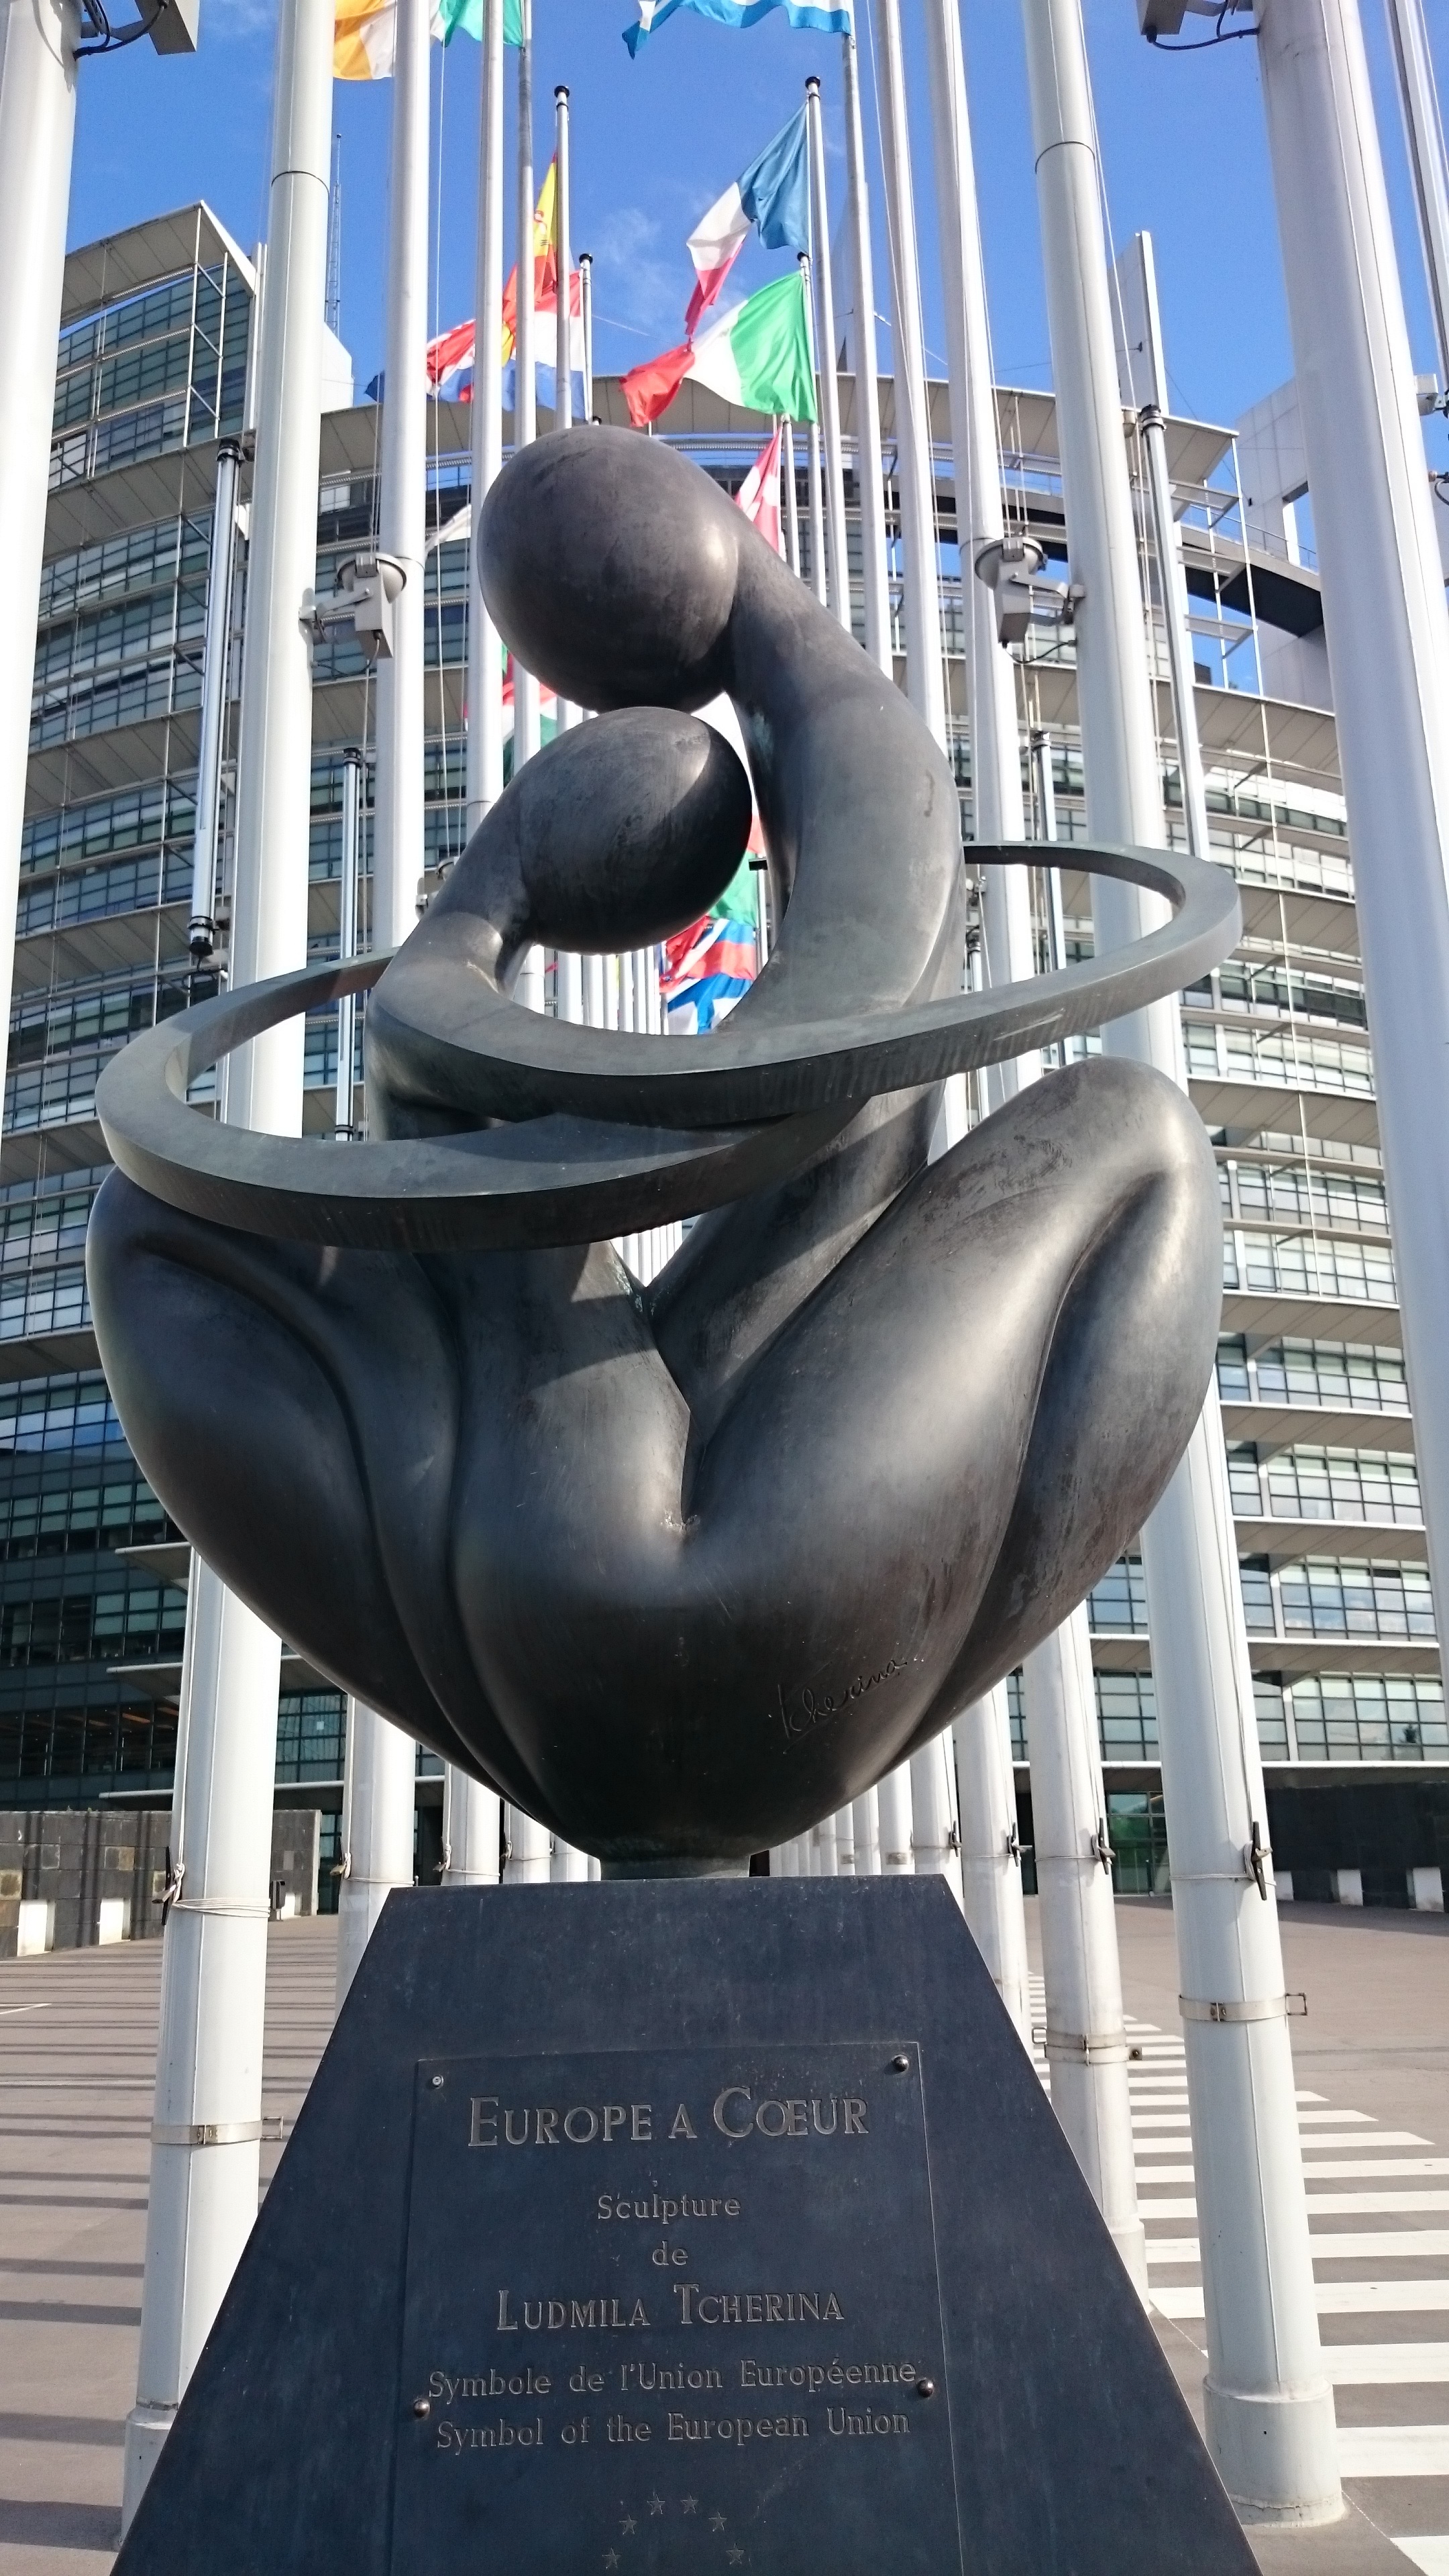
monument, travel, statue, blue, sculpture, art, parliament, strasbourg, image, european, tourist attraction